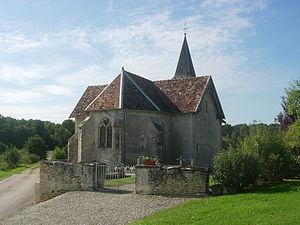
Eglise de La Chaise (Aube)
La Chaise est une commune française, située dans le département de l'Aube en région Grand Est.